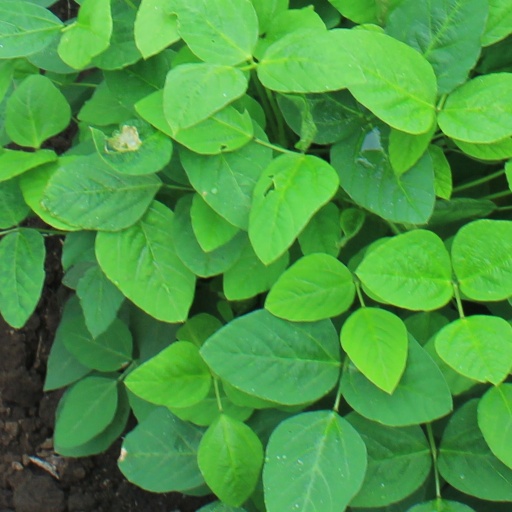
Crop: soybean